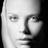
Emotion: neutral